F.A.L.T.U

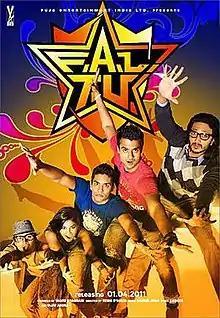
Theatrical release poster

F.A.L.T.U (short for Fakirchand and Lakirchand Trust University) is a 2011 Indian Hindi-language comedy film directed by Remo D'Souza and produced by Vashu Bhagnani, under the banner Puja Entertainment. Its plot is heavily borrowed from the 2006 Hollywood comedy, "Accepted".